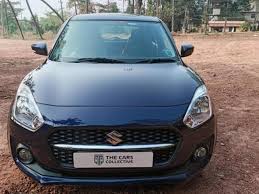
Label: noambulance